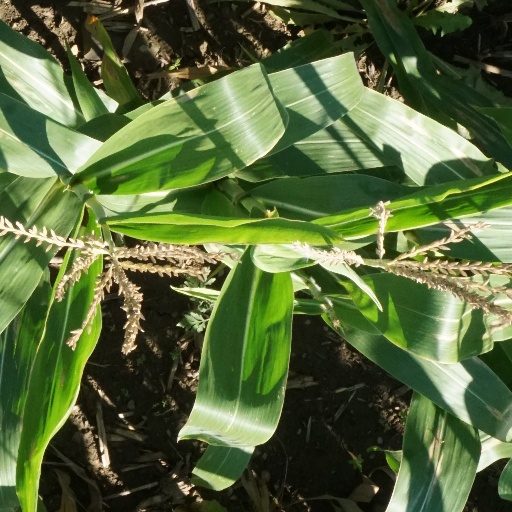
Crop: maize; corn